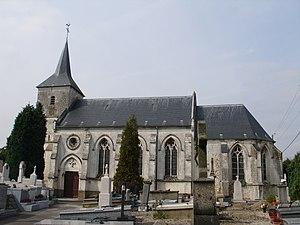
Église d'Alquines
Alquines est une commune française située dans le département du Pas-de-Calais en région Hauts-de-France. Elle fait partie du parc naturel régional des Caps et Marais d'Opale.